5 October 1910 revolution

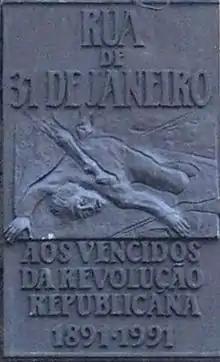
Commemorative plaque on 31 de Janeiro Street, in Porto.

On 14 January, the progressive government fell and the leader of the Regenerador Party, António de Serpa Pimentel, was chosen to form the new government. The progressivists then began to attack the king, voting for republican candidates in the March election of that year, questioning the colonial agreement then signed with the British. Feeding an atmosphere of near insurrection, on 23 March 1890, António José de Almeida, at the time a student at the University of Coimbra and, later on, President of the Republic, published an article entitled ""Bragança, o último"", considered slanderous against the king and led to Almeida's imprisonment.